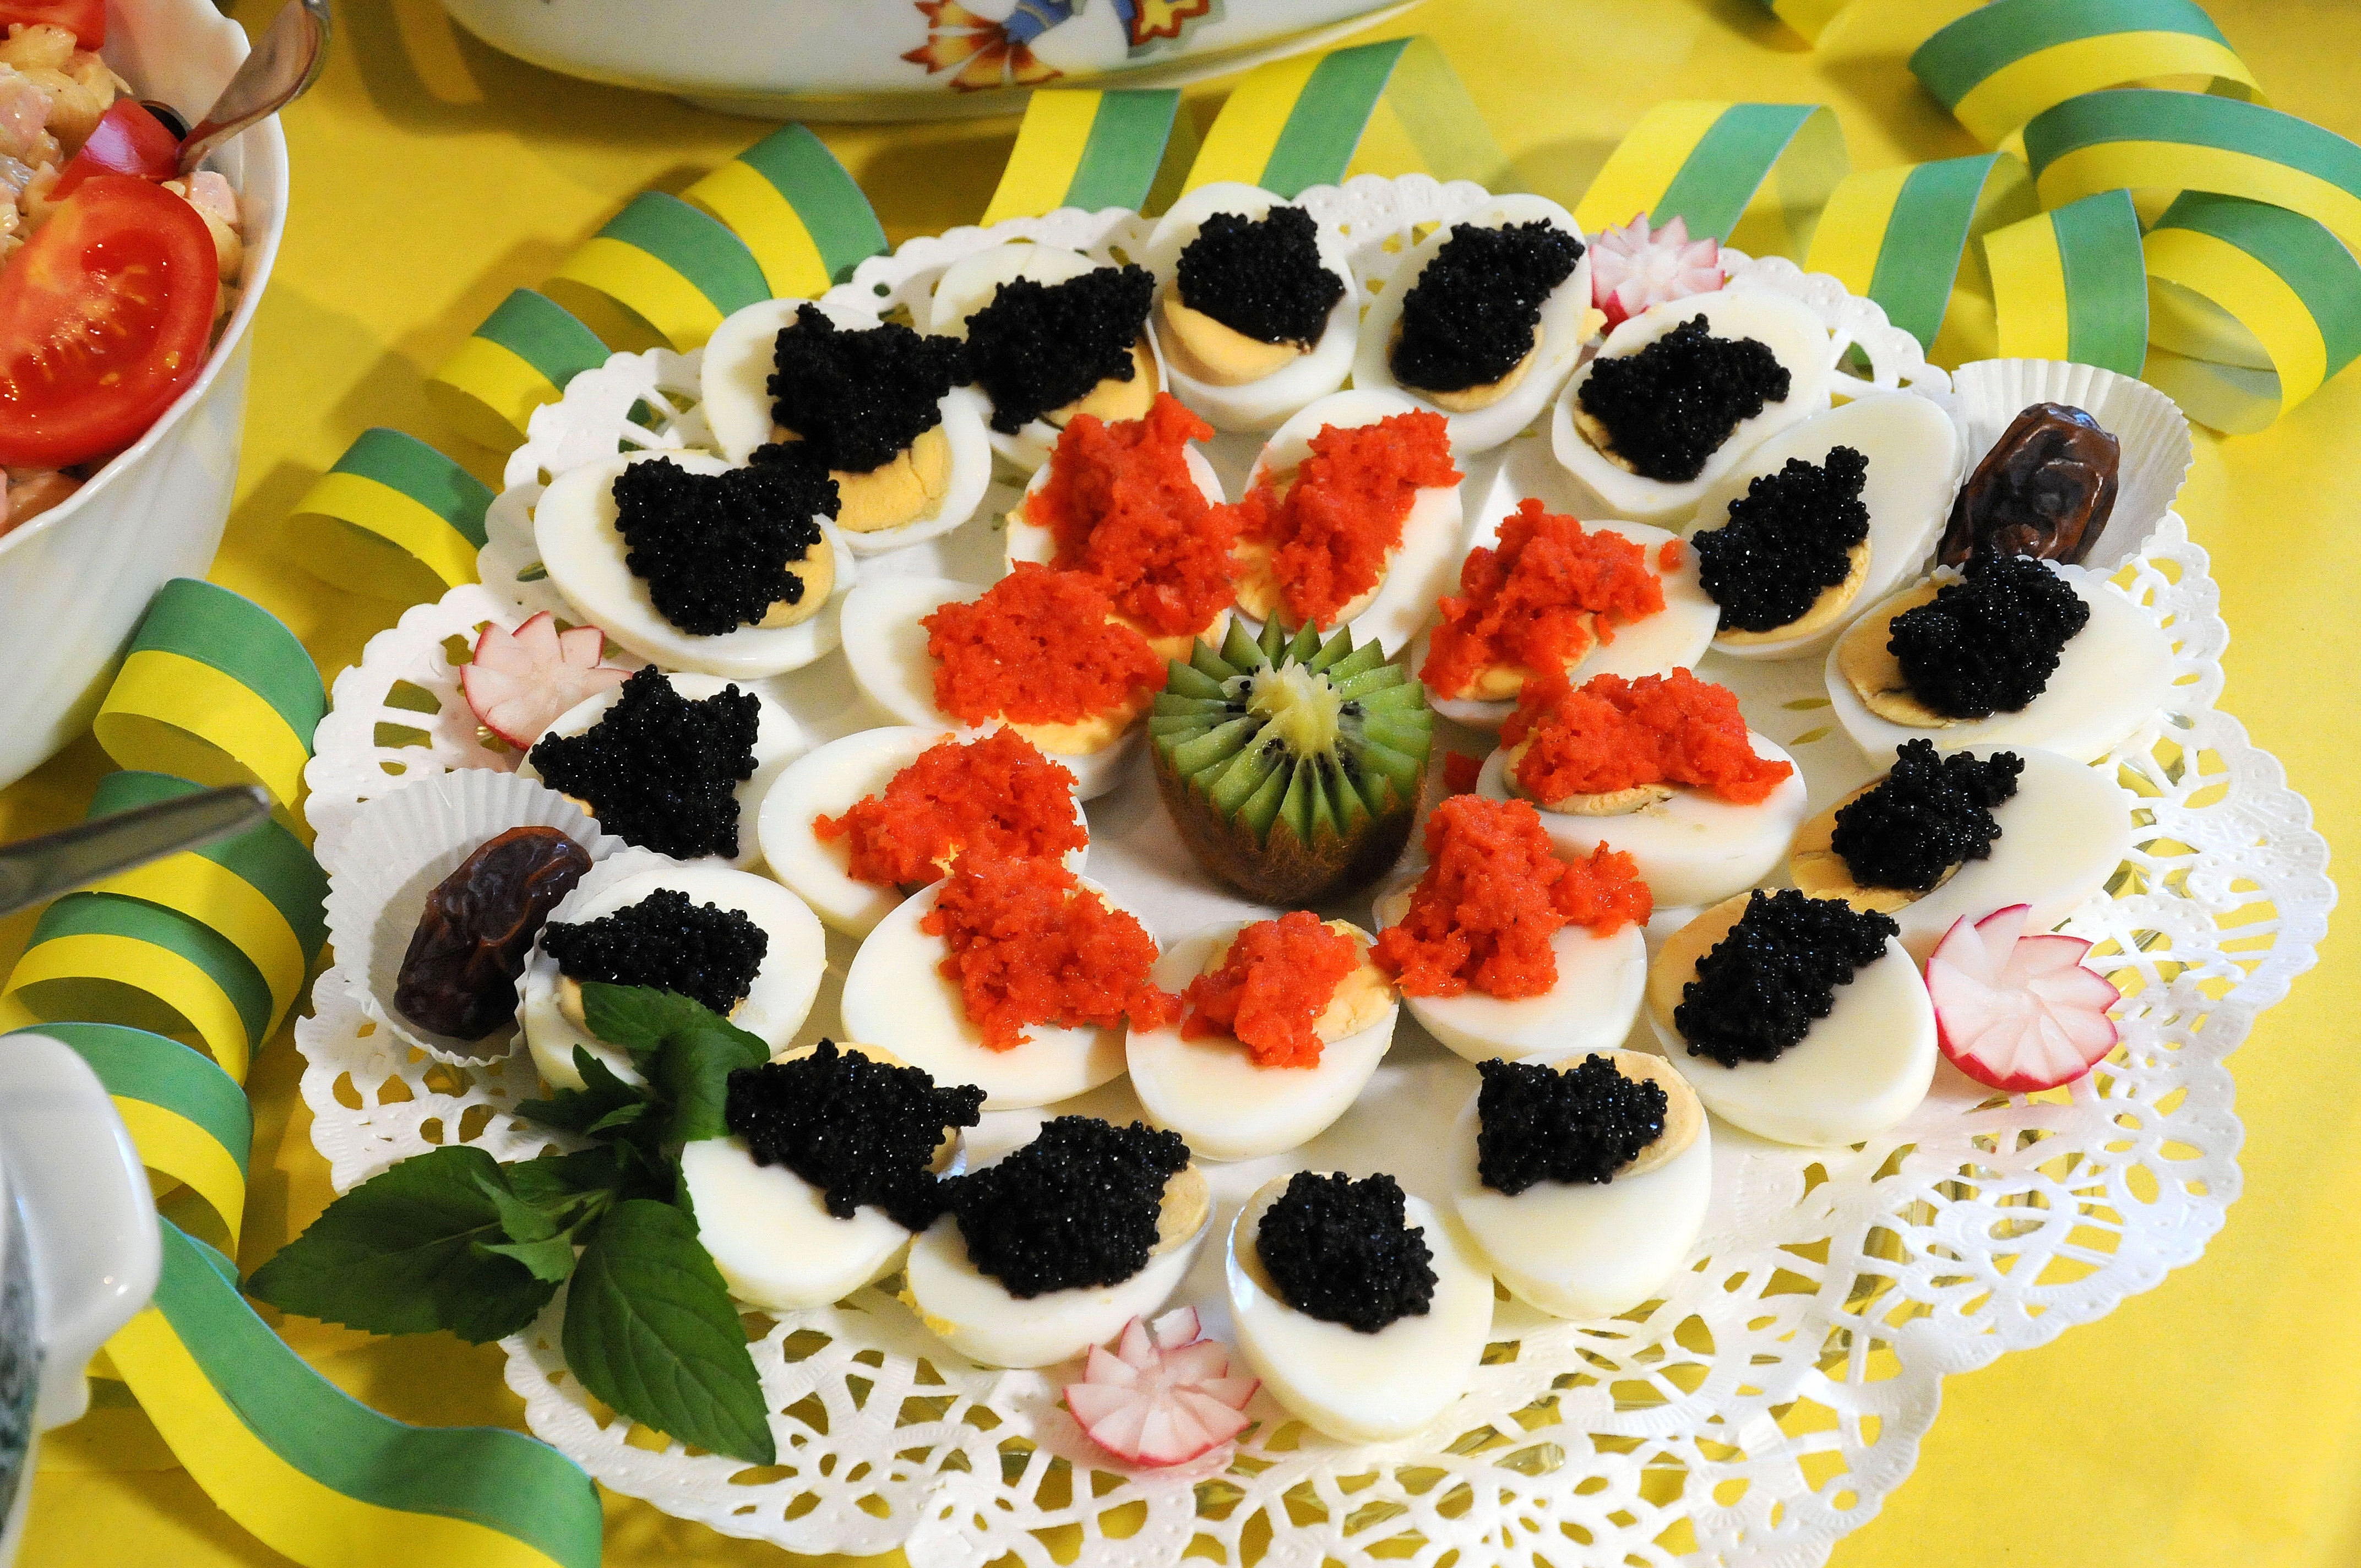
dish, meal, food, produce, dessert, eat, cuisine, delicious, cake, buffet, egg, salmon, baked goods, torte, cake decorating, caviar, pavlova, buffett